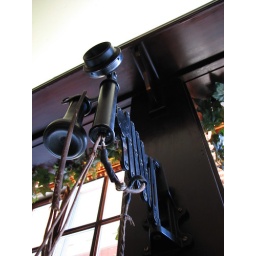
This telephone -- a real conversation piece -- hangs on the wall in the National Hotel Restaurant in Jamestown, California.